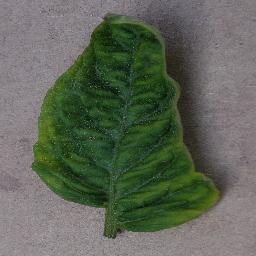
Label: Tomato___Tomato_Yellow_Leaf_Curl_Virus